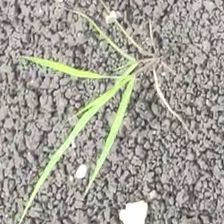
Weed species: Digitaria_SP_(Digitaria Sanguinalis )